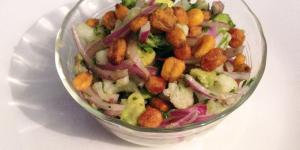
ceviche de coliflor